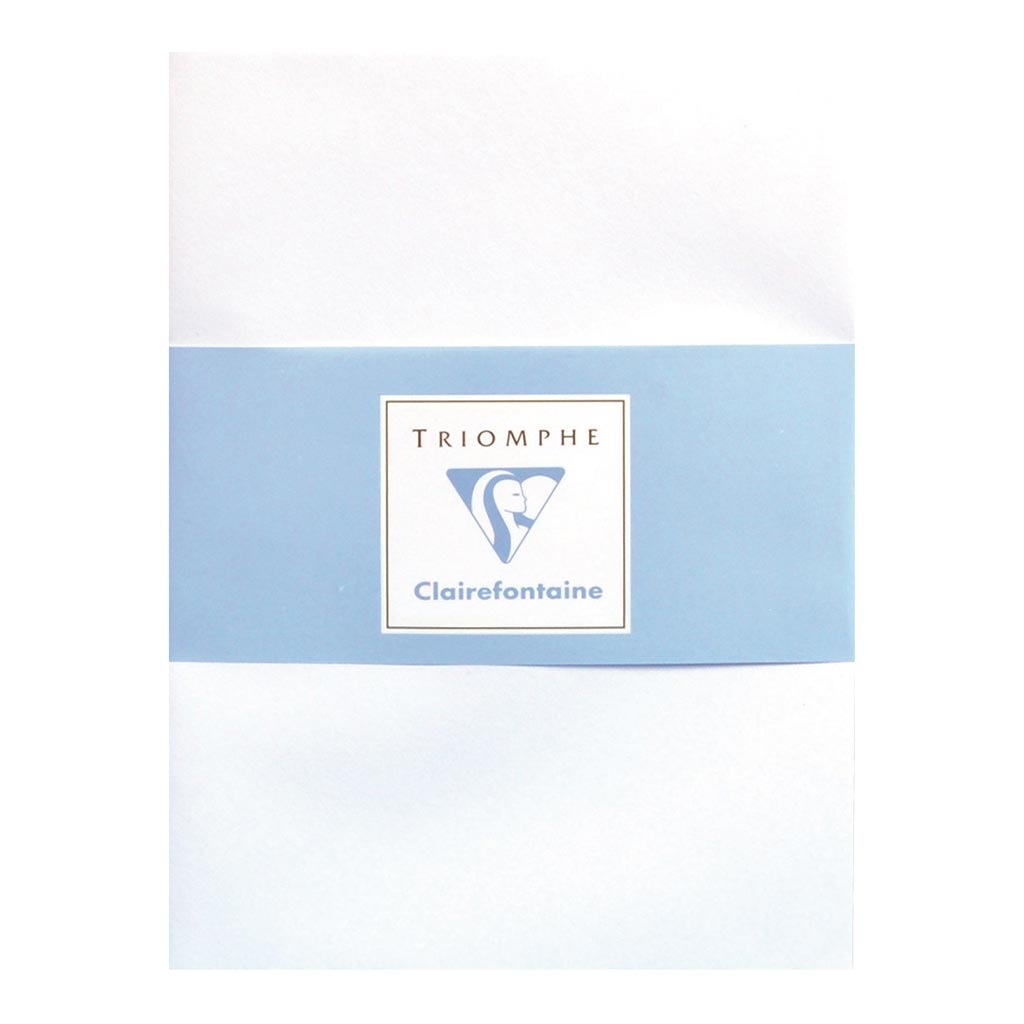
Triomphe Envelope Peel and Seal C6, Pack of 25
Brand: Fresh Office
These Triomphe envelopes are made from the same 90gsm brushed vellum paper as found in Clairefontaine notebooks. Beautifully smooth, they are fountain pen-friendly. Each pack contains 25 C6 sized, 114 x 162mm, envelopes. This size allows an A5 piece of paper to be folded once and fitted. Peel and stick adhesive closing.
Category: Office Supplies > General Office Supplies > Paper Products > Envelopes